Taxidermy

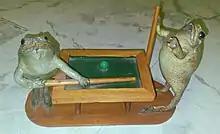
Taxidermy frogs playing pool.

The golden age of taxidermy was during the Victorian era, when mounted animals became a popular part of interior design and decor. English ornithologist John Hancock is considered to be the father of modern taxidermy. An avid collector of birds, which he had shot personally, he began modeling them with clay and casting in plaster.